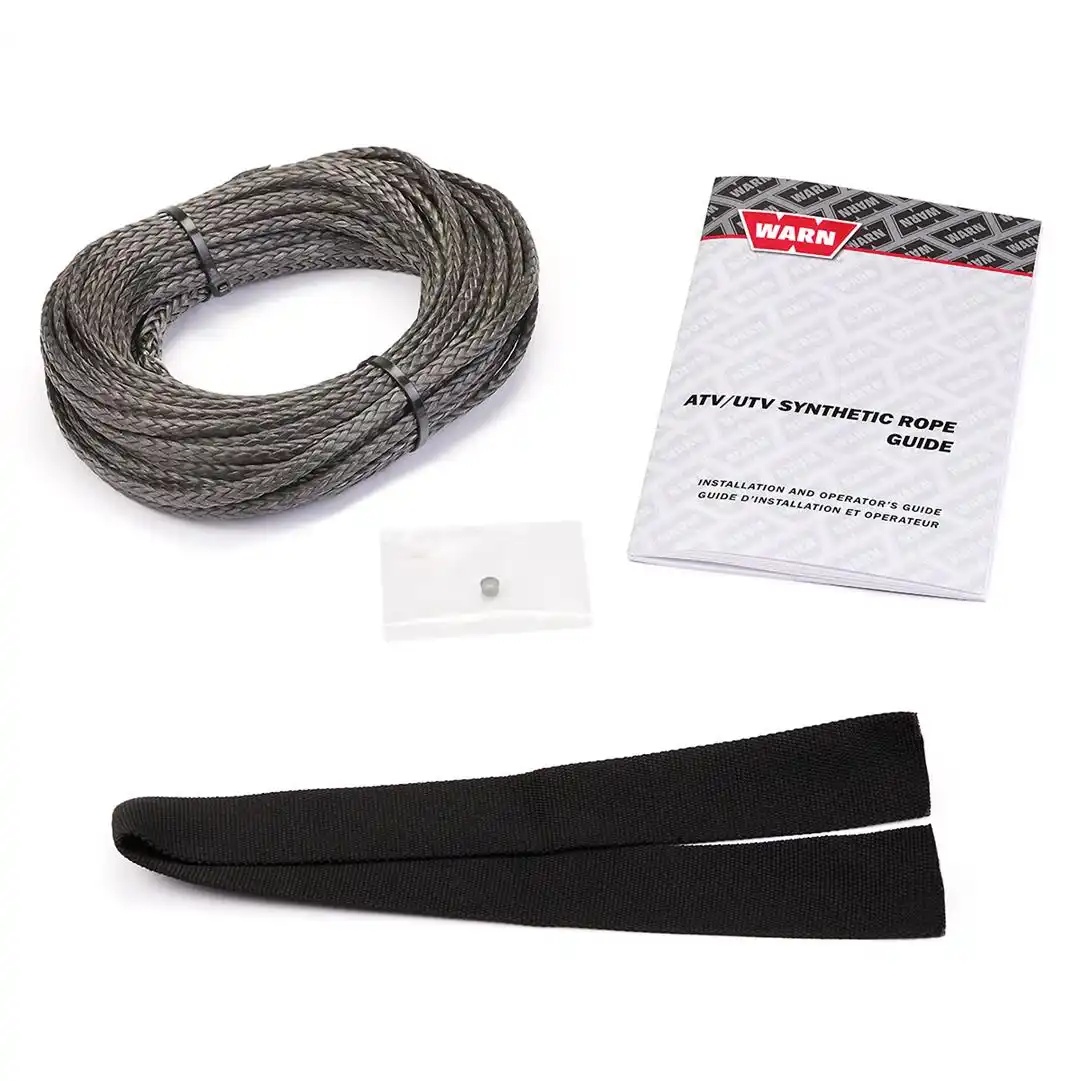
Warn 107489 - REPLACEMENT SYNTHETIC ROPE 3/16 Inch x 50 Foot Length
Genuine WARN Replacement parts to restore and maintain the legendary reliability of your investment. Warn Industries has the led the way in durable, innovative, and trusted off-road products since 1948. Our powerful winches, rock-solid bumpers and mounting systems, versatile rigging equipment, and proven 4WD hubs let truck, Jeep, SUV, and powersports owners GO PREPARED for whatever lies ahead, whether on the trail or on the job. We’ve been innovating for 70+ years, and continue to set the standard for the off-road aftermarket—whether you’re riding trails, crossing continents, or something in between. Features & Benefits Expertly Made From Premium Materials Meets The Highest Quality Standards Built To Match Your Exact Requirements Easy To Install Limited 1 Year Warranty Attributes Length (FT): 50 Feet Diameter (IN): 3/16 Inch Material: Synthetic End Type: Loop On One End Estimated Install Time (Hours): 0.5 Specifications: Description_DEF Winch Cable Description_DES SYNTHETIC ROPE Description_EXT REPLACEMENT SYNTHETIC ROPE Description_INV SRVC KIT SYN ROPE 3/16 X 50' Description_MKT Genuine WARN Replacement parts to restore and maintain the legendary reliability of your investment. Description_SHO SYNTHETIC ROPE
Brand: WARN
Category: Vehicles & Parts > Vehicle Parts & Accessories > Motor Vehicle Parts > Motor Vehicle Towing